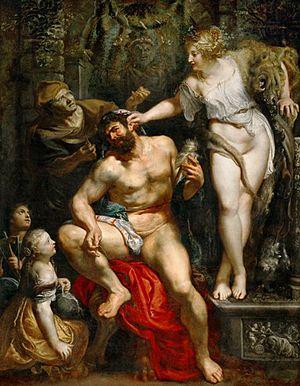
Liste des œuvres de Rubens :
Hercule et Omphale est une peinture à l'huile de Pierre Paul Rubens se trouvant au musée du Louvre à Paris. Réalisée en 1603, elle mesure 278 sur 215 cm et montre Hercule avec Omphale.